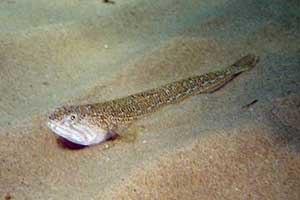
Synodus est un genre de poissons osseux de la famille des synodontidés.